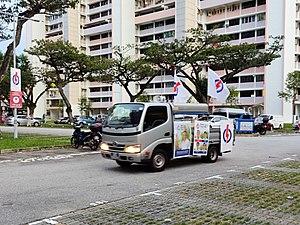
Cet article recense les élections prévues pour l'année 2020. Il inclut les élections législatives et présidentielles dans les États souverains et leurs territoires autonomes, ainsi que les référendums au niveau national ou d'autodétermination.